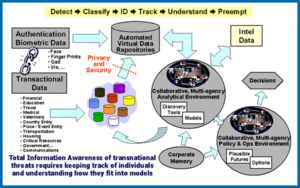
L'Information Awareness Office, créé par le DARPA en janvier 2002, est un bureau mettant en commun différents projets du DARPA destinés à appliquer les TIC pour contrecarrer des menaces asymétriques à la sécurité nationale américaine. La mission de l'IAO était « Imaginer, développer, appliquer, intégrer, démontrer et évoluer des techniques informatiques, des composantes et des prototypes à l'intérieur de systèmes d'information en boucle fermée qui contrecarreront les menaces asymétriques en obtenant la connaissance complète de l'information. »